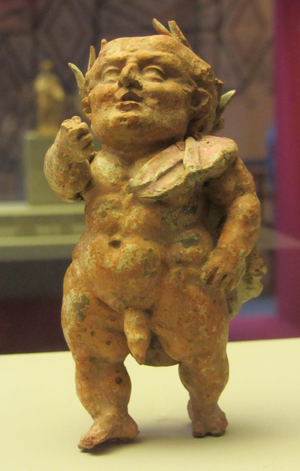
Nain, figurine en terre cuite de Myrina, v. 2e siècle av. J.-C.